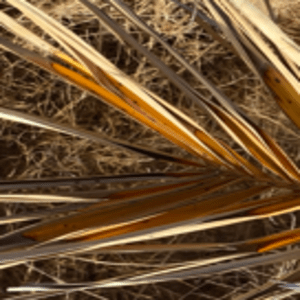
Label: Magnesium Deficiency